Gray Bartlett

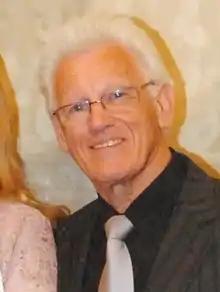
Bartlett in 2012

Graham Neil Bartlett (born 22 July 1942), generally known as Gray Bartlett, is a New Zealand born guitarist, country music performer, producer, talent mentor, tour promoter and entrepreneur.